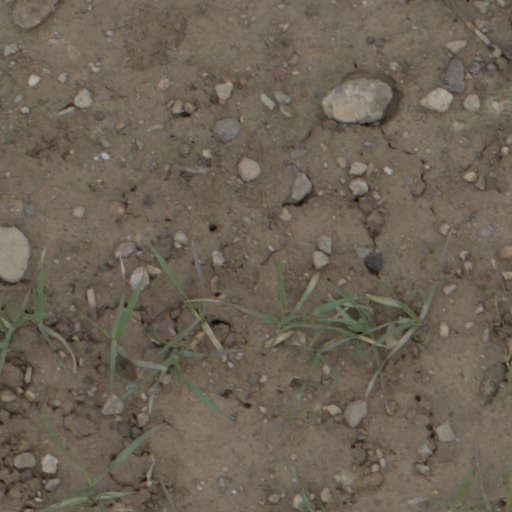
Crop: wheat